Ashtamangala

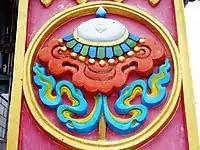
Auspicious symbol - Parasol. Rewalsar.

The right-turning white conch shell (Sanskrit:) represents the beautiful, deep, melodious, interpenetrating and pervasive sound of the dharma, which awakens disciples from the deep slumber of ignorance and urges them to accomplish their own welfare for the welfare of others.